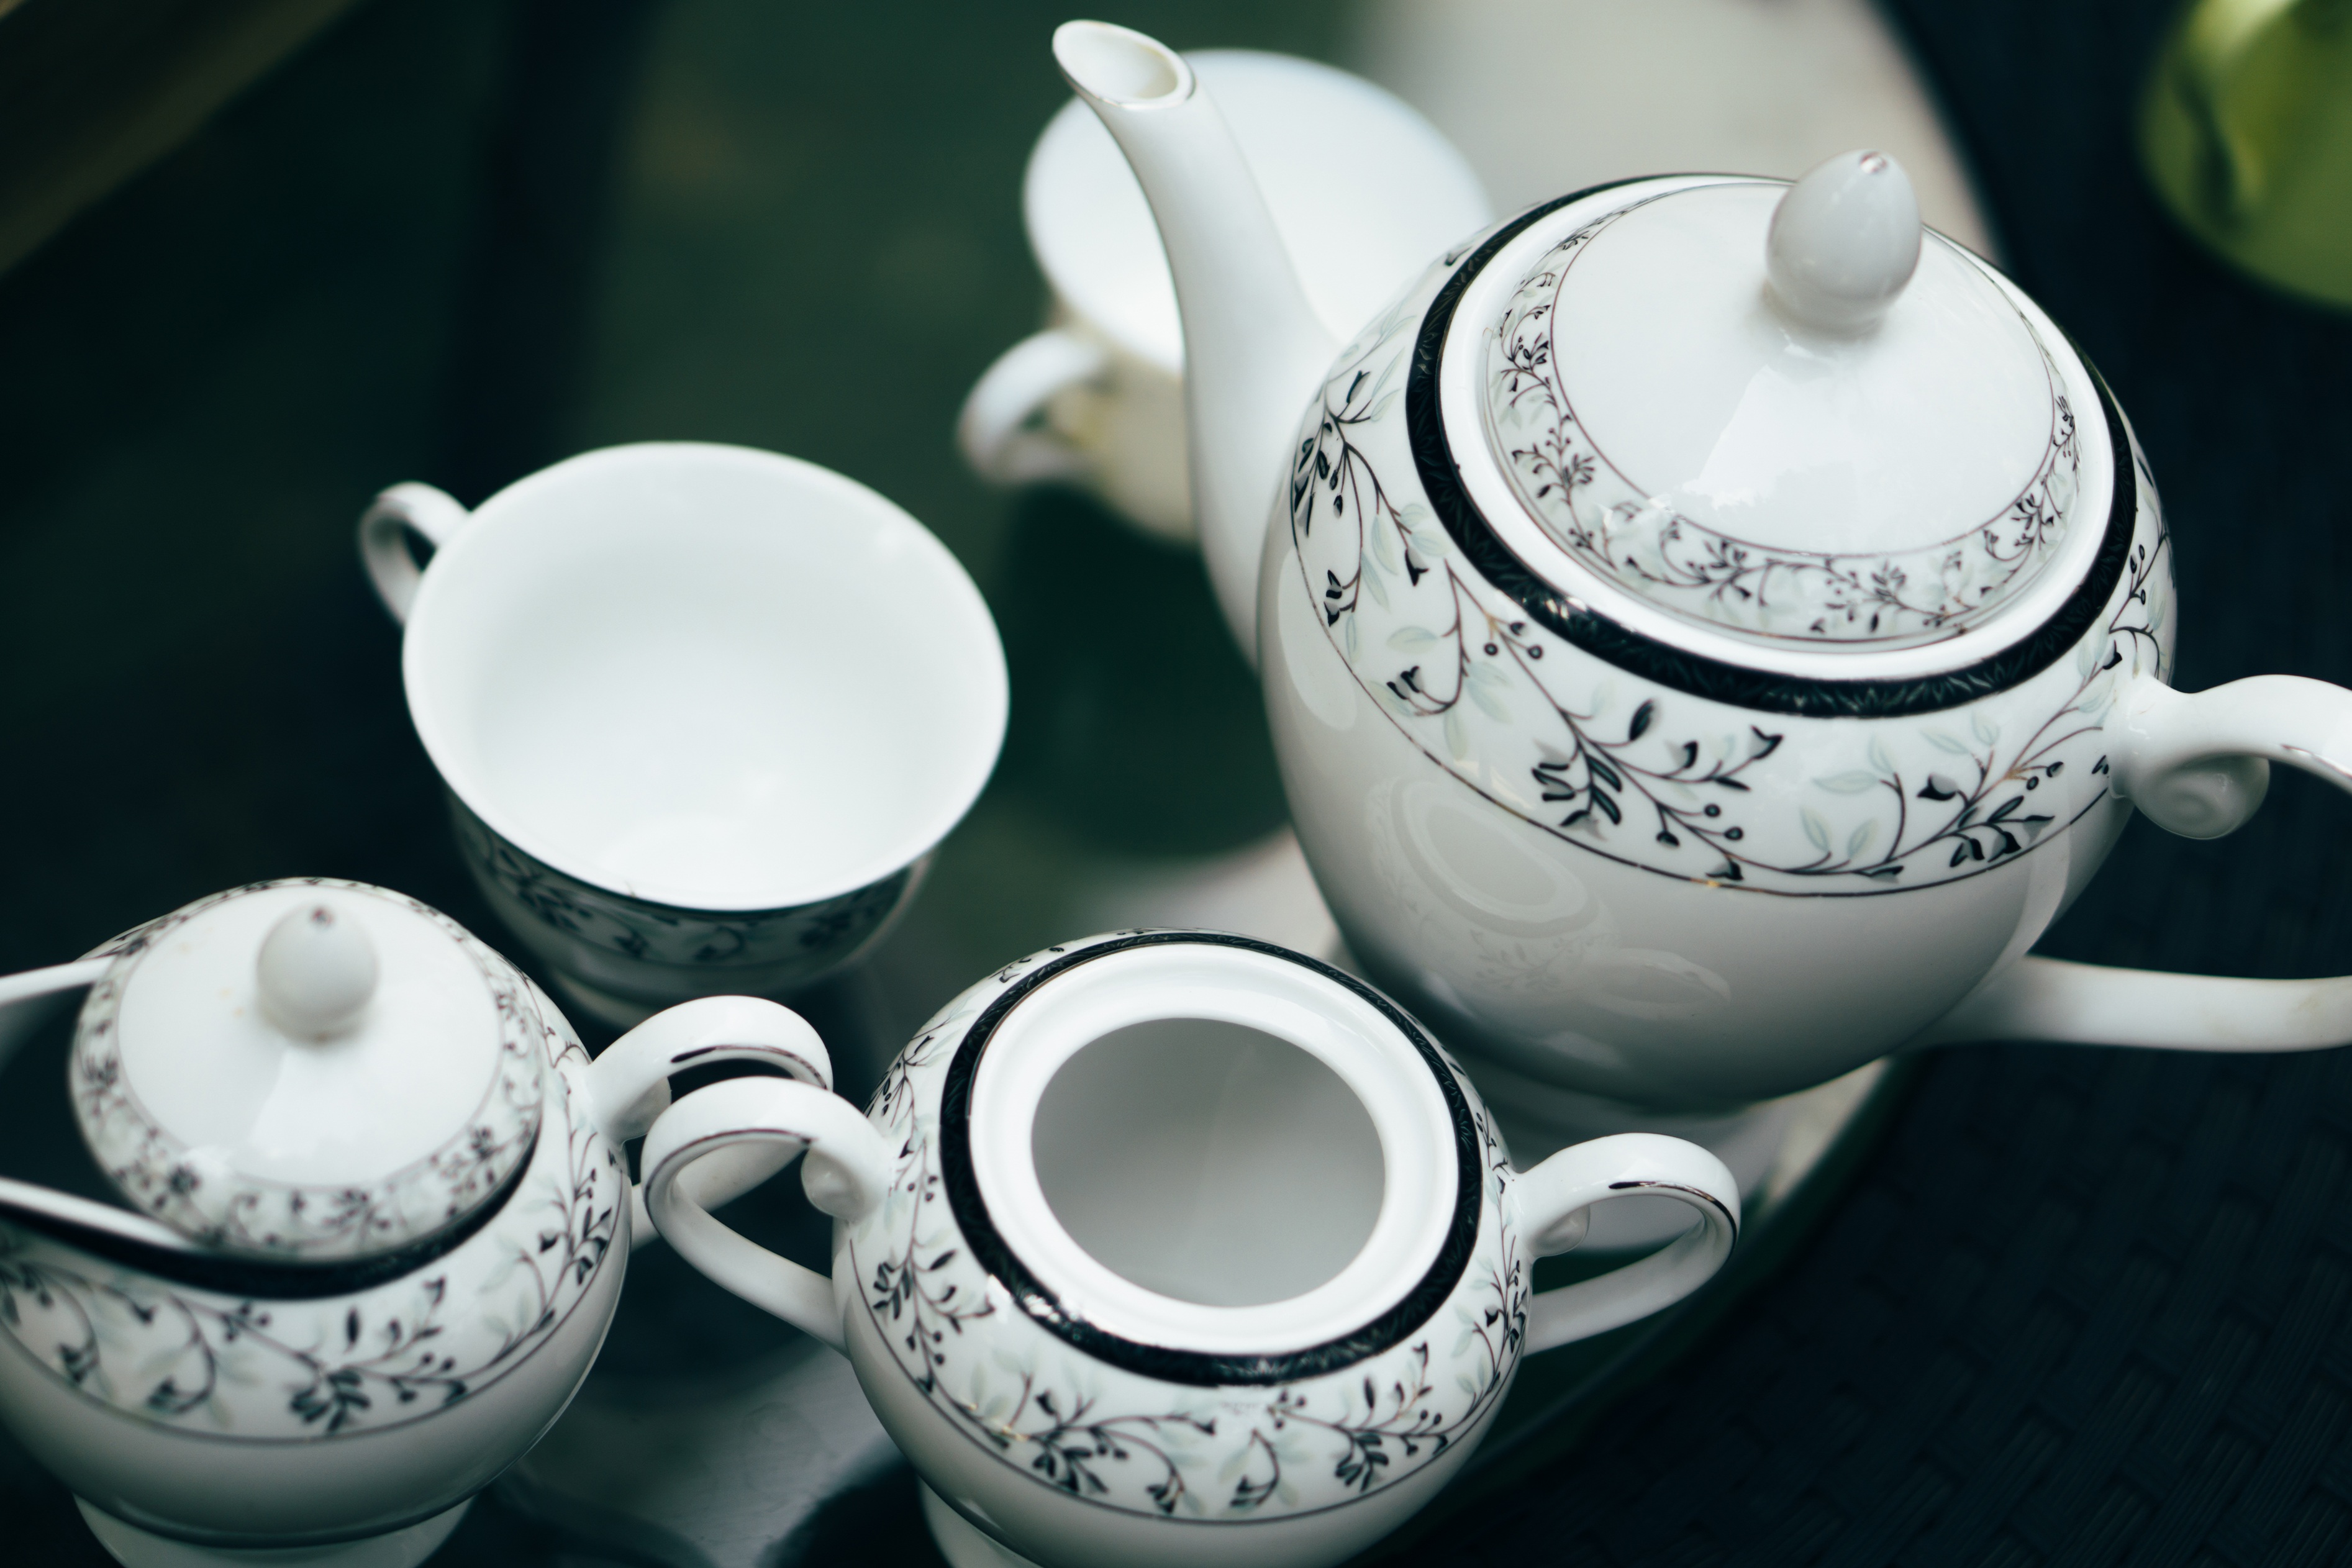
table, coffee, tea, teapot, home, cup, equipment, saucer, ceramic, drink, set, milk, espresso, coffee cup, tableware, kitchenware, material, living, design, silver, dishes, can, domestic, porcelain, crockery, dishware